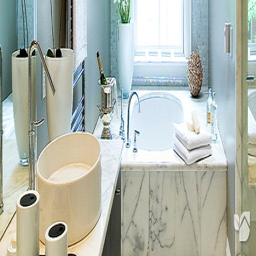
A bathroom with a large bathtub and a sink.
Magazine like photo of bathroom with marble tub.
A fancy bathroom with bowl sink and large tub
A clean modern bathroom with a wine bottle in ice on the bathtub.
a beautiful bathroom with marble everything even tub